Islander 36

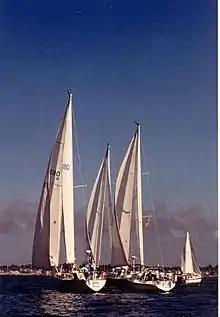
Islander 36s racing

The Islander 36 is a recreational keelboat, built predominantly of fiberglass, with wood trim. It has a masthead sloop rig; a raked stem; a raised counter, reverse transom; a skeg-mounted rudder controlled by a wheel and a fixed fin keel. The fin keel model displaces and carries of lead ballast, while the shoal draft keel model displaces and carries of lead ballast.